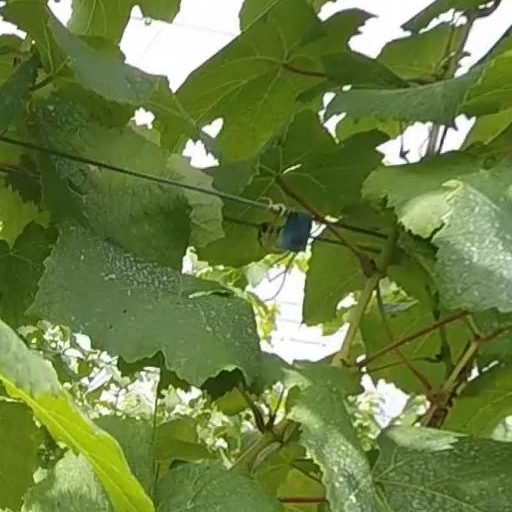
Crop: grape